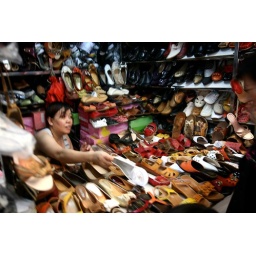
A shoe seller in a local market store was offering a woman shoe to a male customer.